Marshall's fig parrot

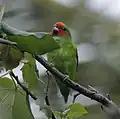
Male Marshall's fig parrot displaying red facial markings only shown on the males of the subspecies

Measuring 13–15 cm tall, it is bright green. The male has red facial markings. The female has blue and grey facial markings.